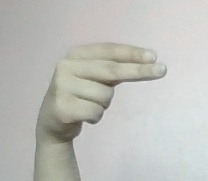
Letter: ain